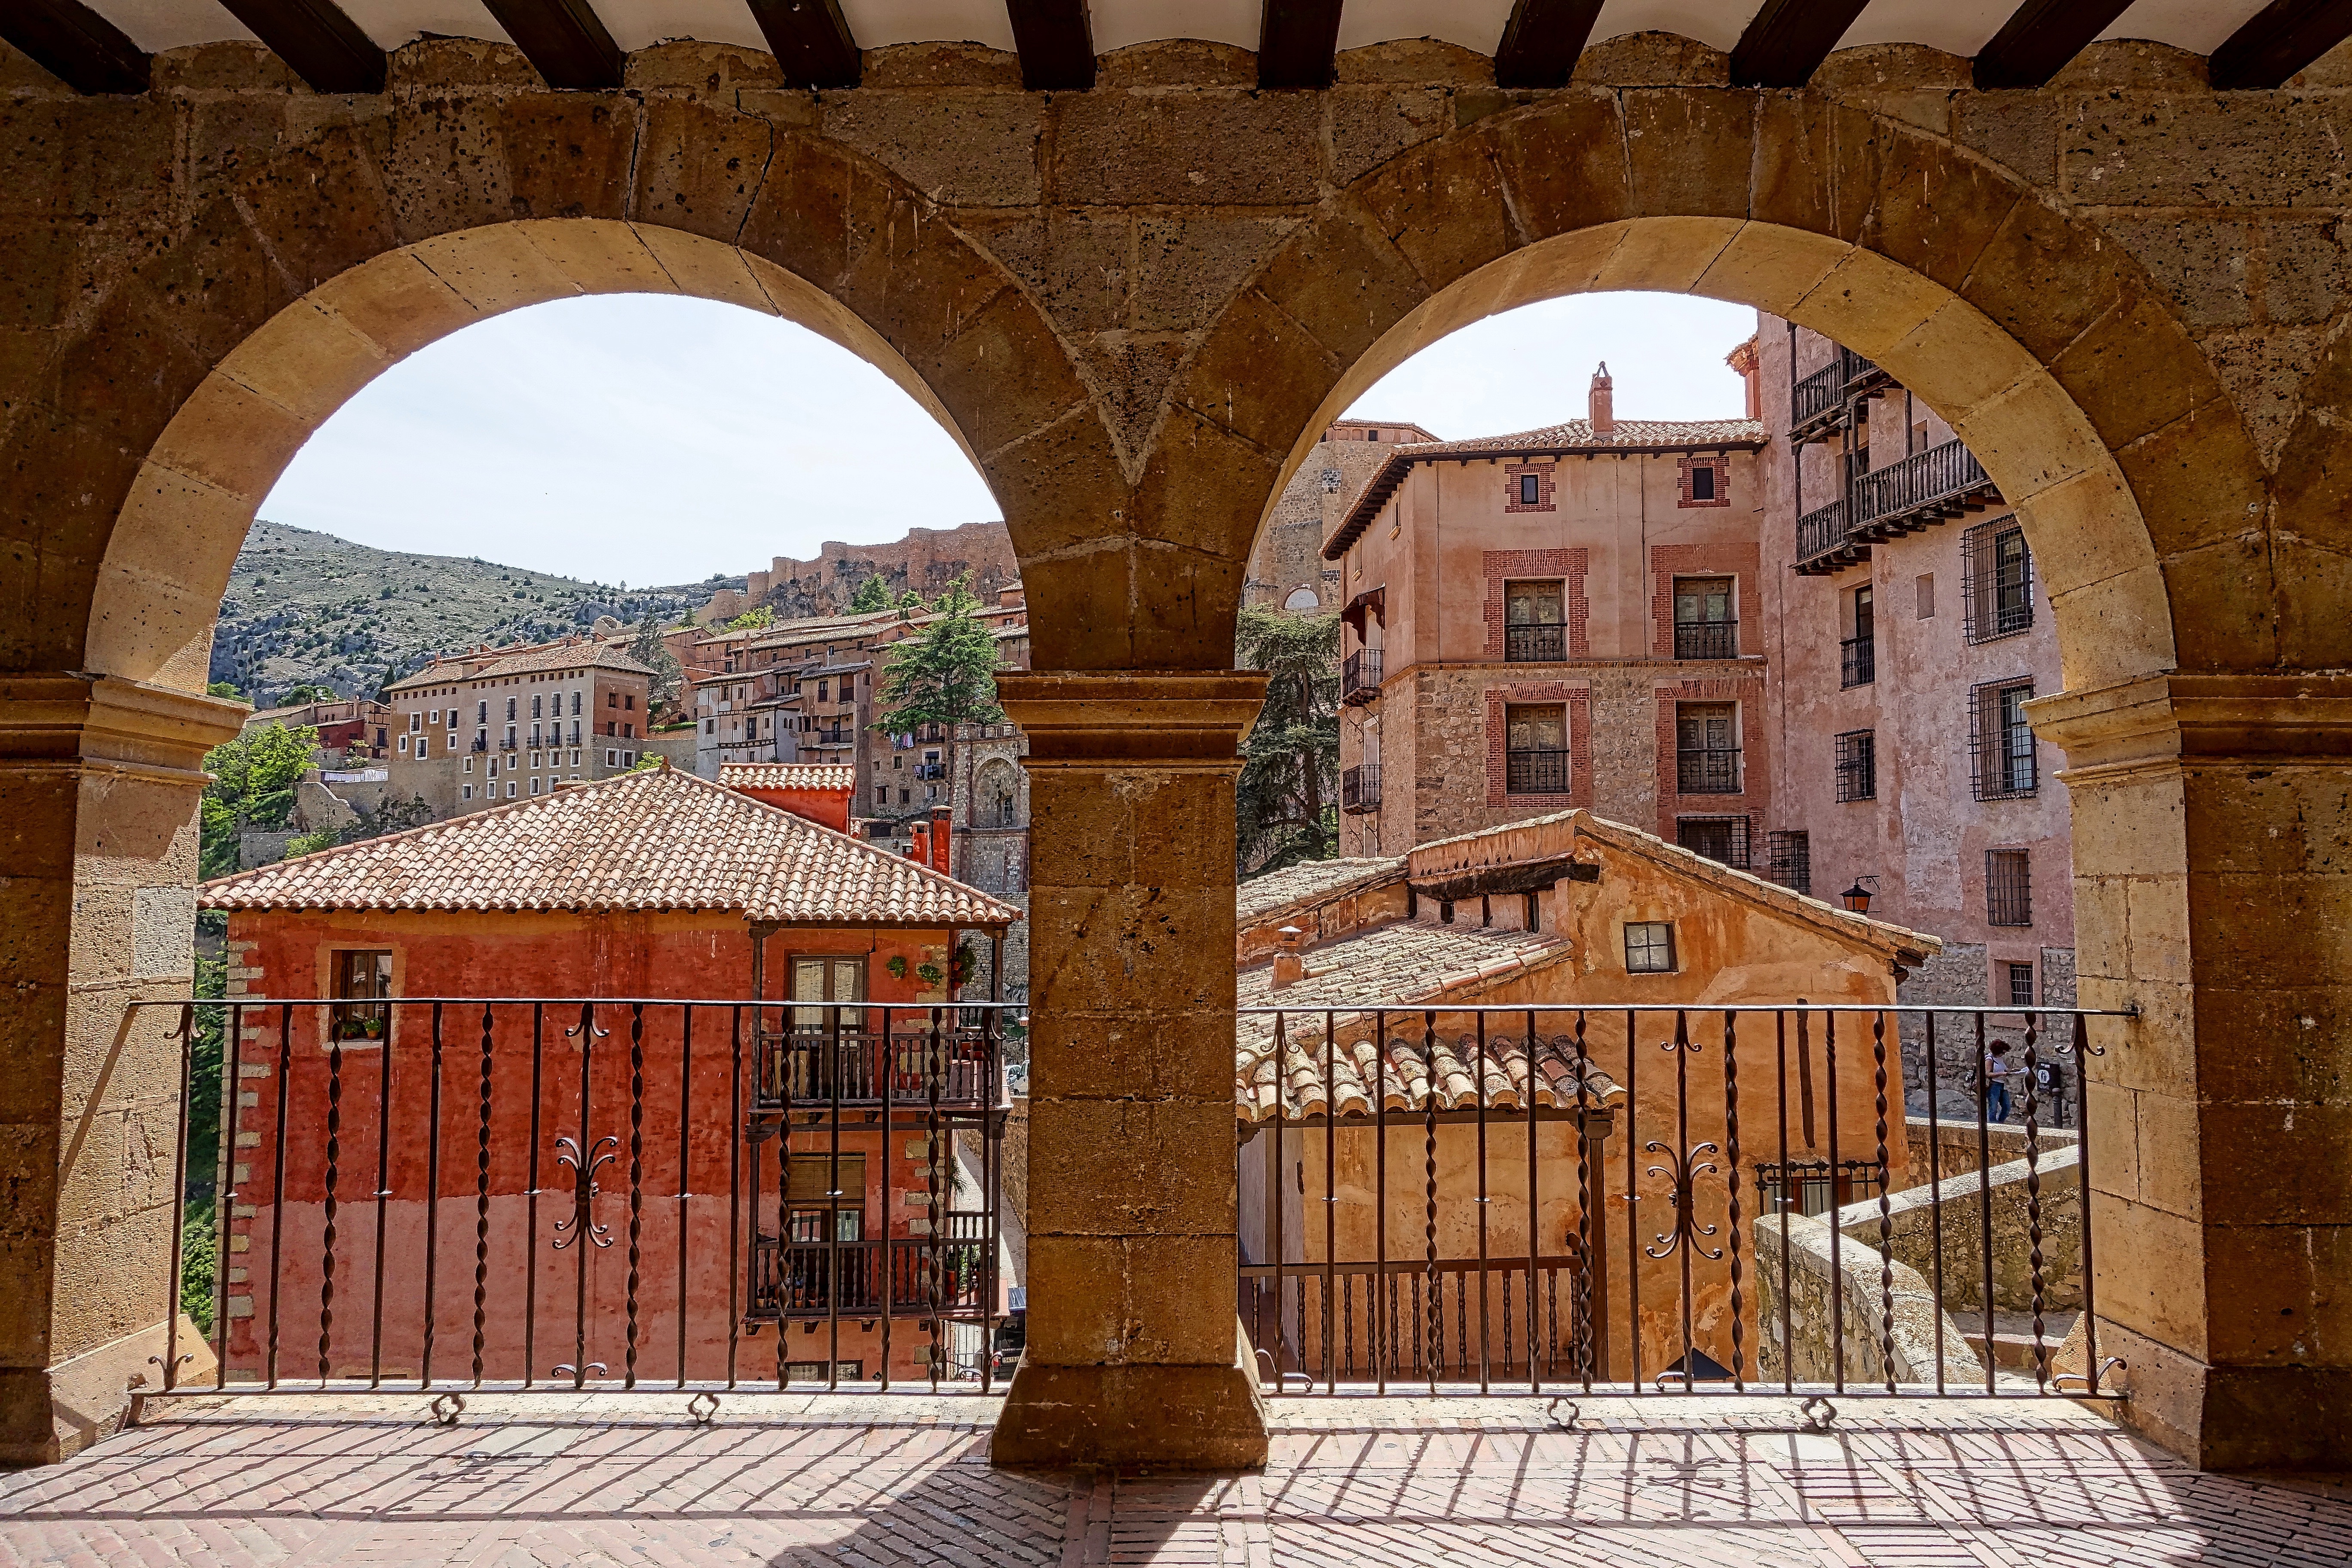
architecture, wood, view, building, palace, sandstone, arch, scenic, facade, chapel, brick, place of worship, arches, monastery, aragon, synagogue, history, scene, arcade, estate, middle ages, ancient history